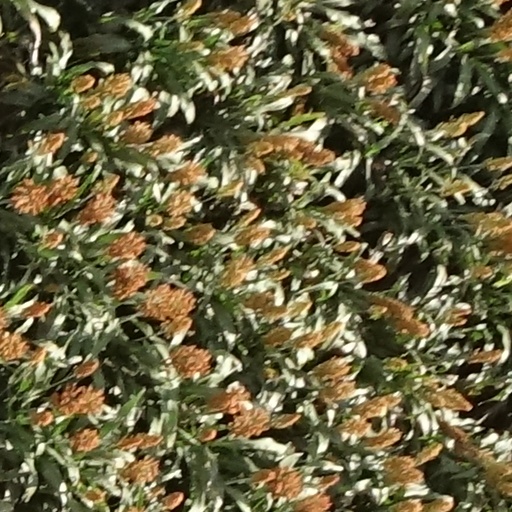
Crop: sorghum